Jesselton Residences

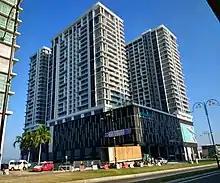
Jesselton Residences

The Jesselton Residences is a 28-storey triplet tower comprising shopping malls and condominium. The shopping mall is known as Jesselton Mall which was also the first and only upscale duty free mall in Borneo.